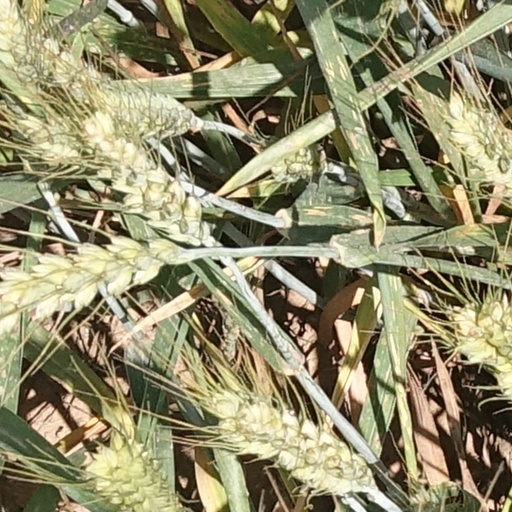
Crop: wheat